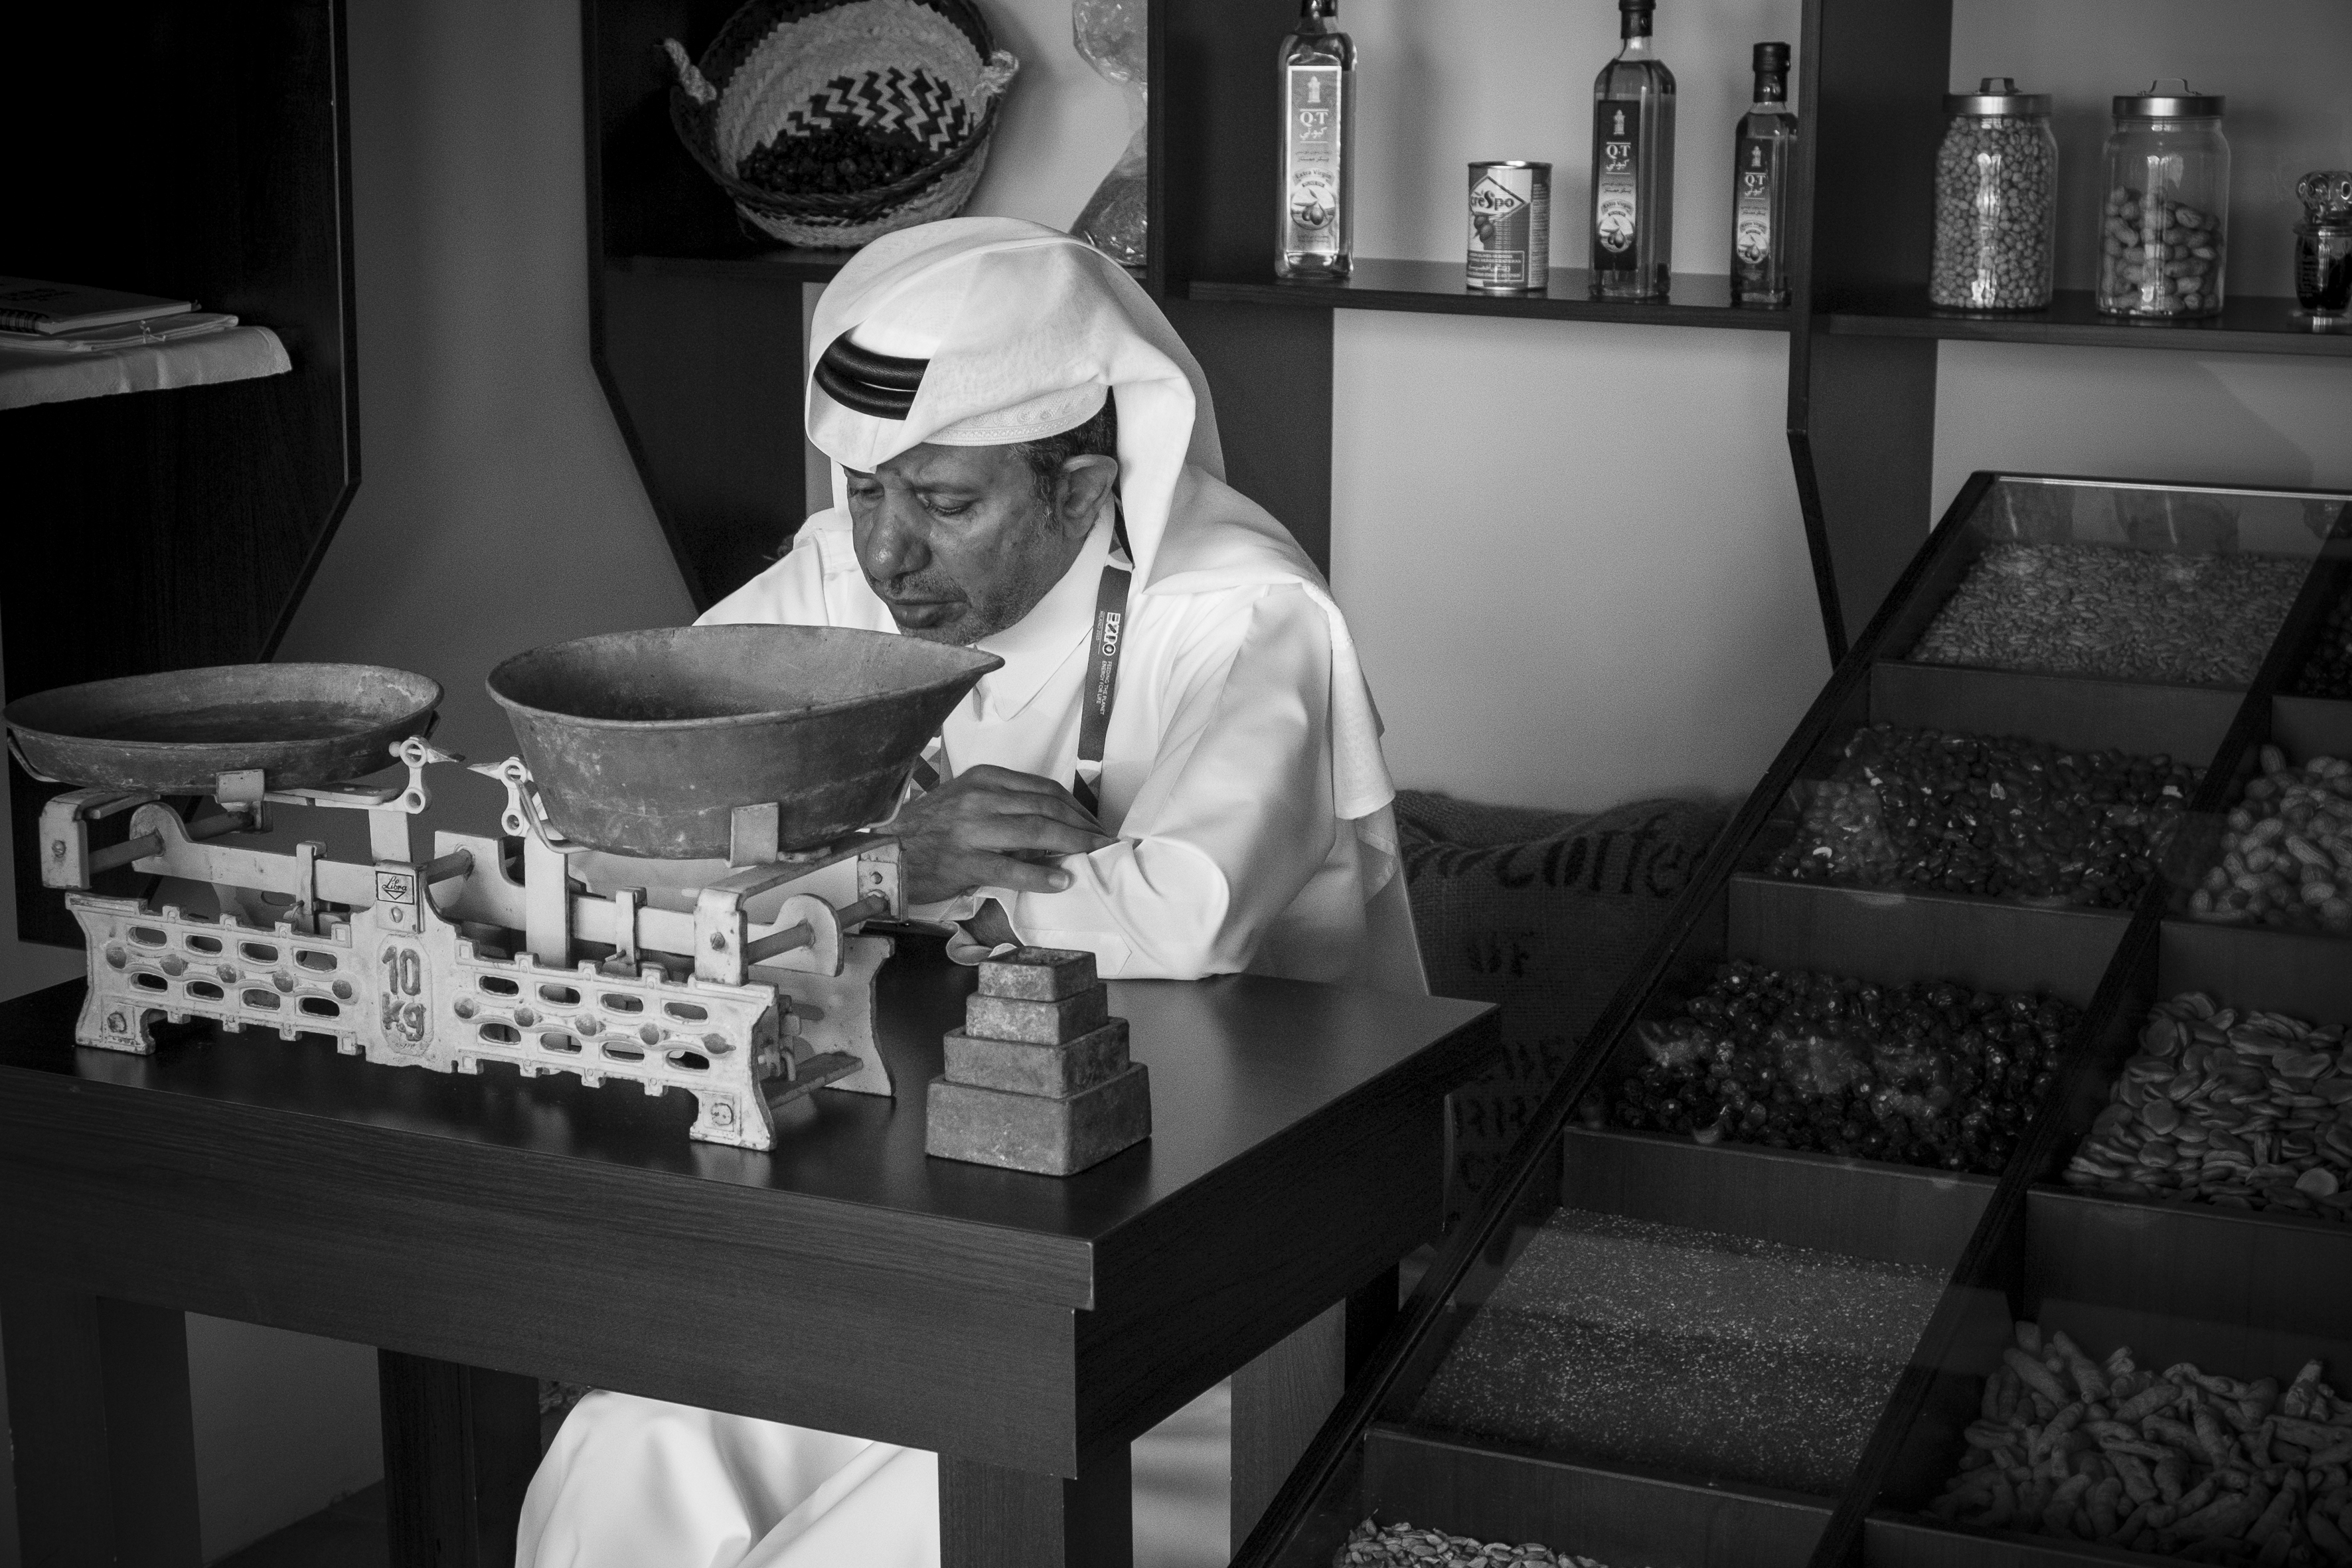
black and white, white, street, photography, urban, travel, fujifilm, italy, darkness, black, monochrome, bw, 2015, blackandwhite, blackwhite, ngc, photograph, image, it, fuji, milan, fujixt1, fujix, noireblanc, milano, lombardia, italymilano, italymilanoexpo, monochrome photography, film noir